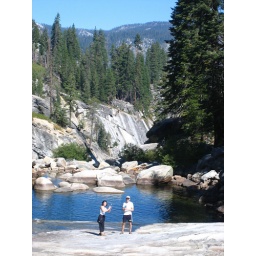
little did we know that bottle of water in susan's hand would have to last us for 10 miles.